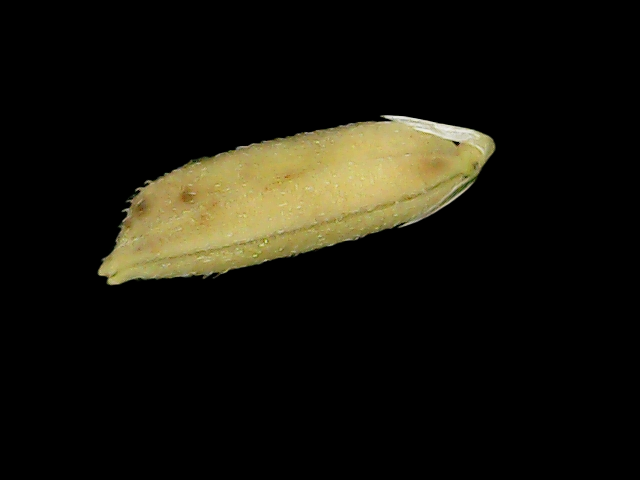
Rice variety: Bd75